Indonesian cuisine

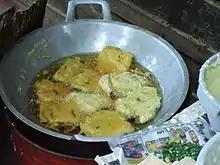
Deep frying "mendoan" tempeh. Indonesian food is often prepared by deep frying which adds saturated fat and cholesterol.

Traditional crackers are called "krupuk", made from bits of shrimp, fish, vegetables or nuts, which are usually consumed as a crunchy snack or to accompany main meals. These crispy snacks sometimes are added upon the main meal to provide crunchy texture; several Indonesian dishes such as gado-gado, karedok, ketoprak, lontong sayur, nasi uduk, asinan and bubur ayam are known to require specific type of krupuk as toppings. There are wide variations of "krupuk" available across Indonesia. The most popular ones would be "krupuk udang" (prawn crackers) and "krupuk kampung" or "krupuk putih" (cassava crackers).